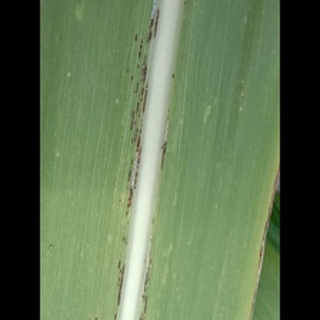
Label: sugarcane_rust